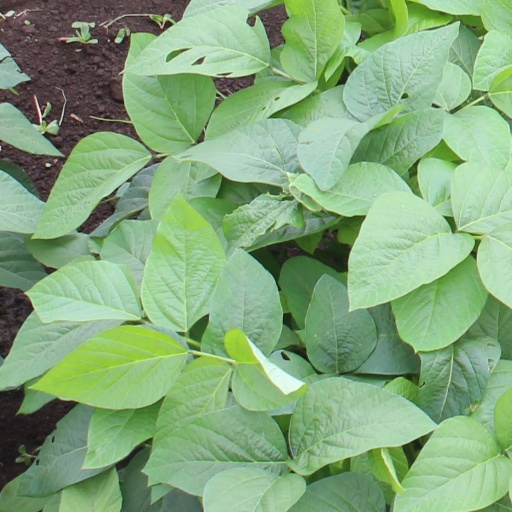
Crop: soybean